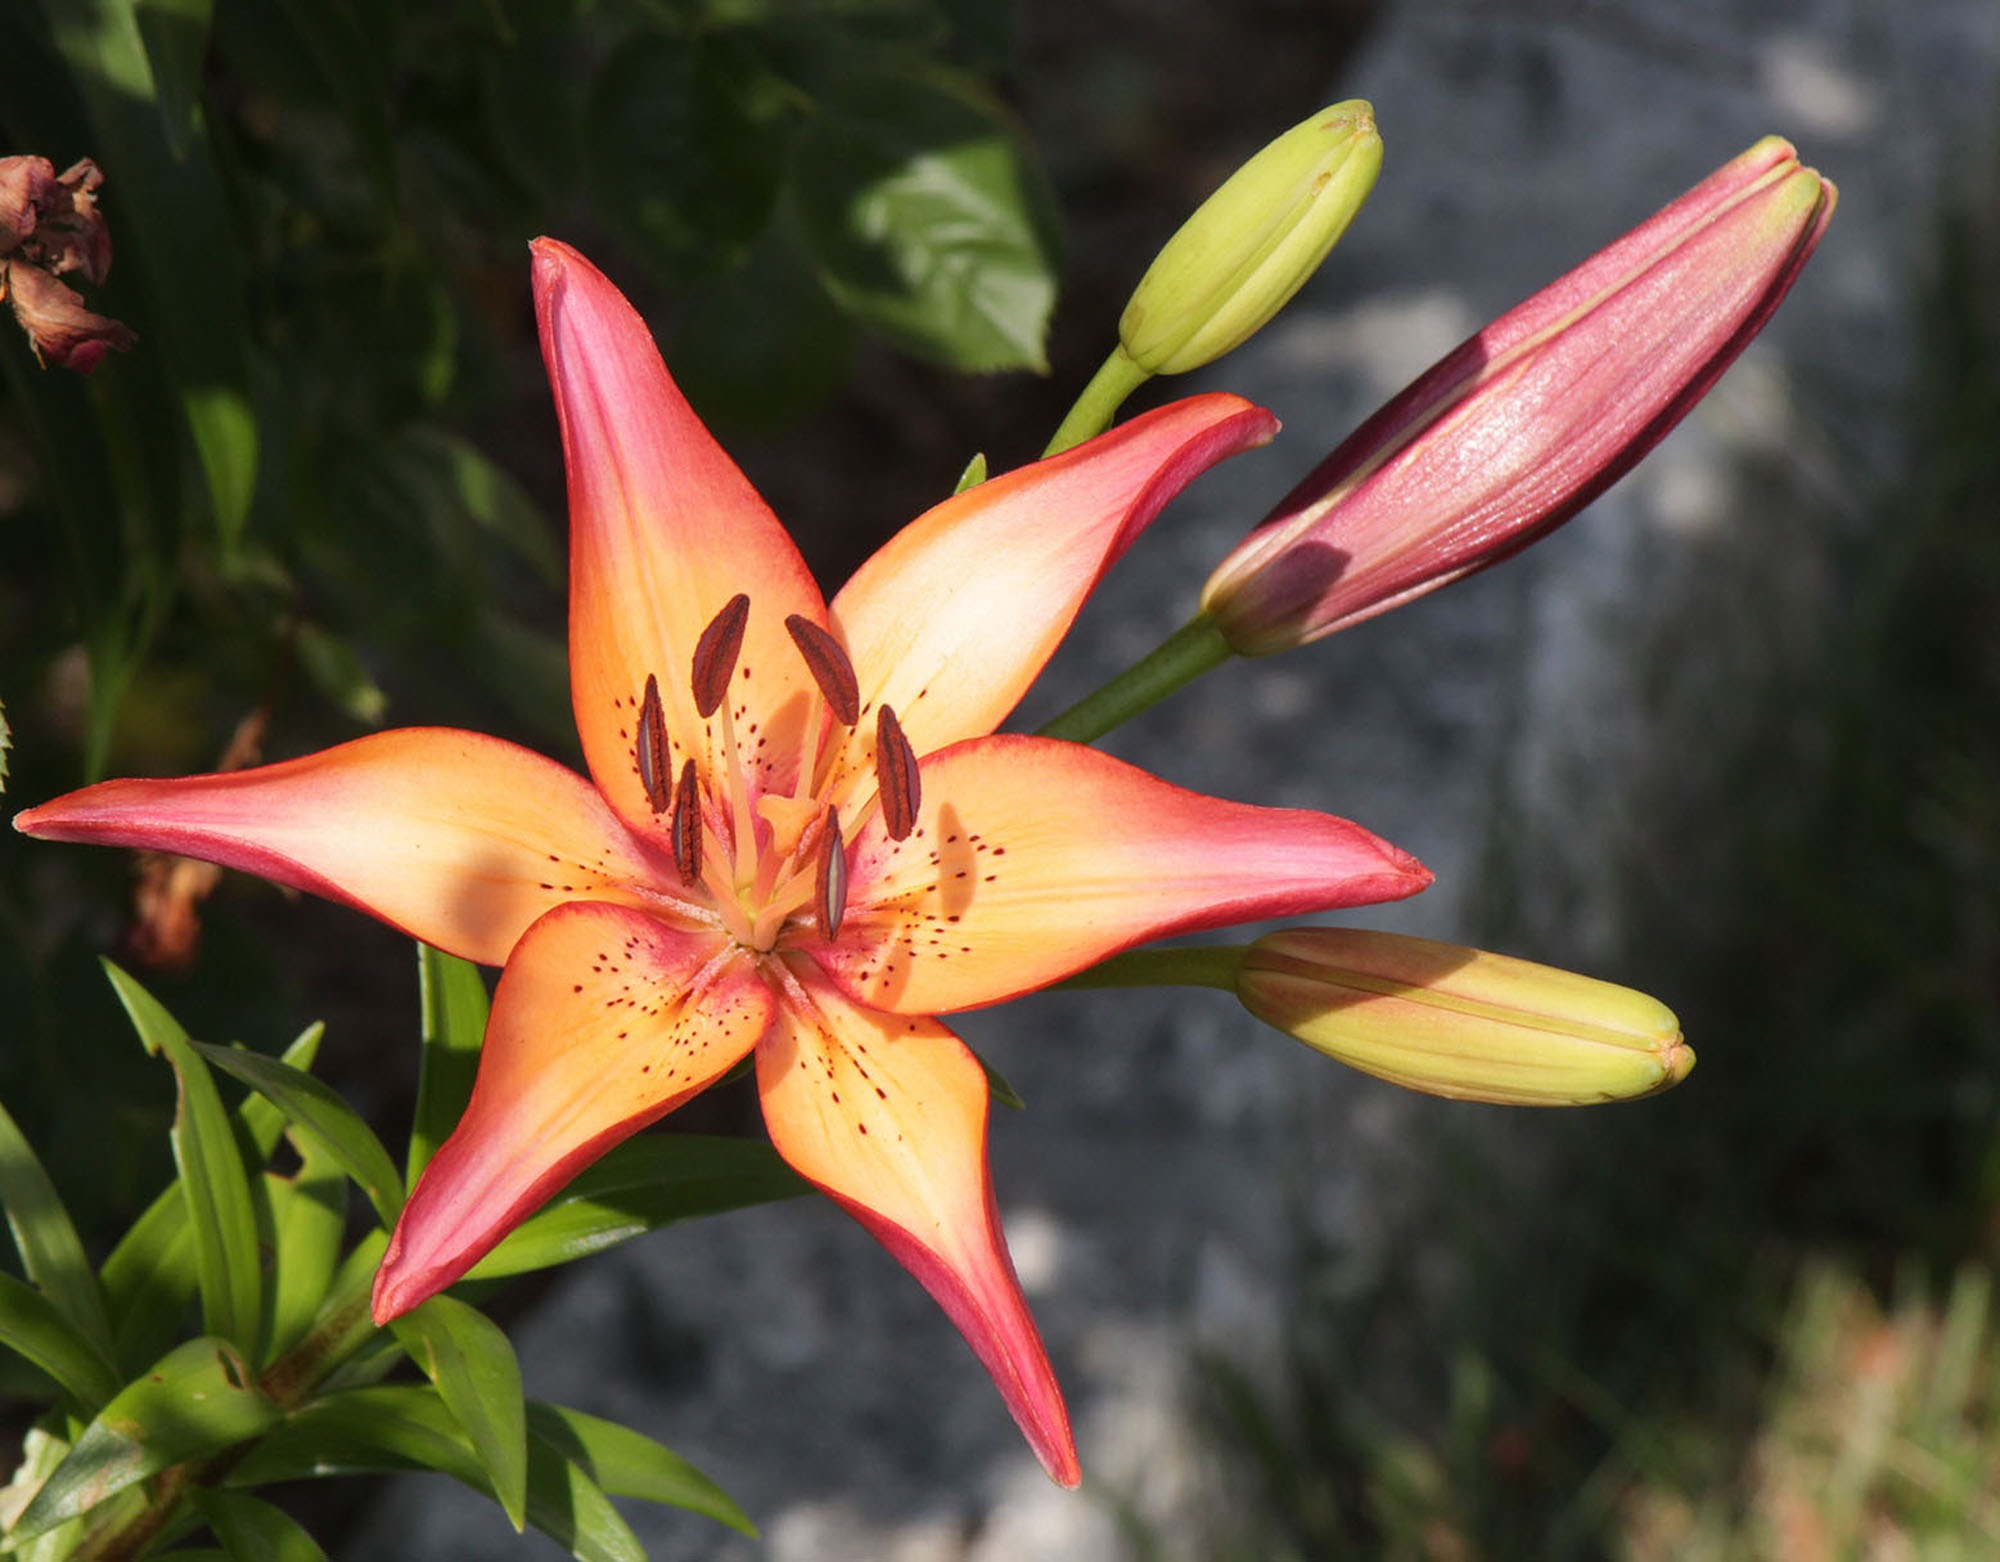
nature, plant, flower, petal, spring, botany, blooming, colorful, yellow, pink, flora, wildflower, bright, lily, macro photography, flowering plant, orange lily, land plant, fawn lily